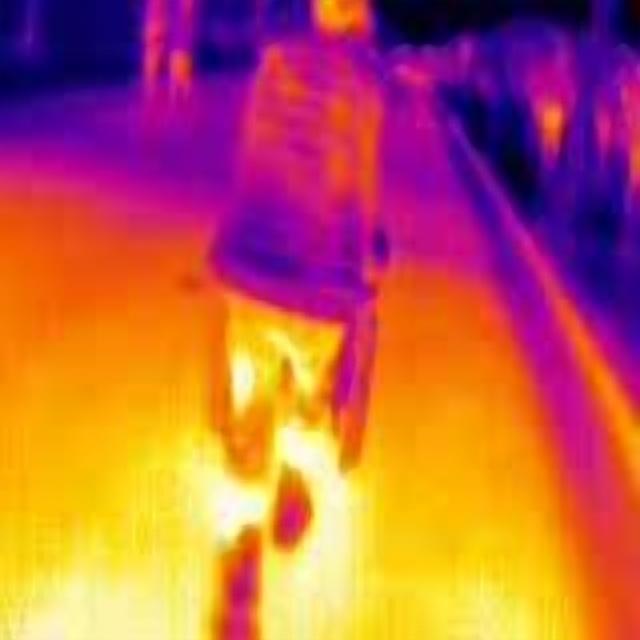
Detected objects:
label: person
label: person
label: person
label: person